Australian National Road Race Championships

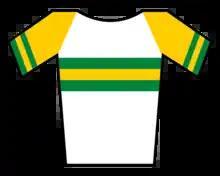
The Champion's Jersey

The Australian National Road Race Championships, are held annually with an event for each category of bicycle rider: Men, Women & under 23 riders. The event also includes the Australian National Time Trial Championships since 2002. The Australian Championships were officially known as the Scody Australian Open Road Cycling Championships from 1999 to 2010, taking the name of their main sponsor. This changed to the Mars Cycling Australia Road National Championships from 2011 but they are more commonly referred to as "The Nationals". The under 23 championships were introduced in 2001. Note that these results do not currently include the senior and junior amateur road race championships that were held prior to the open era.